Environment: real
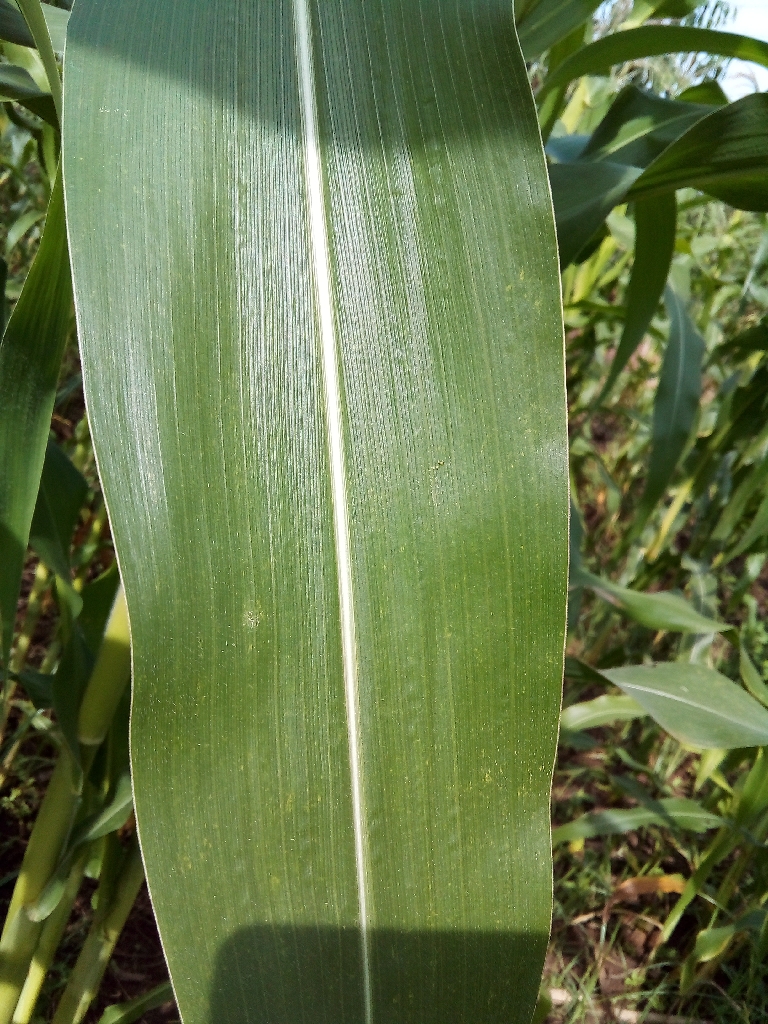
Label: healthy